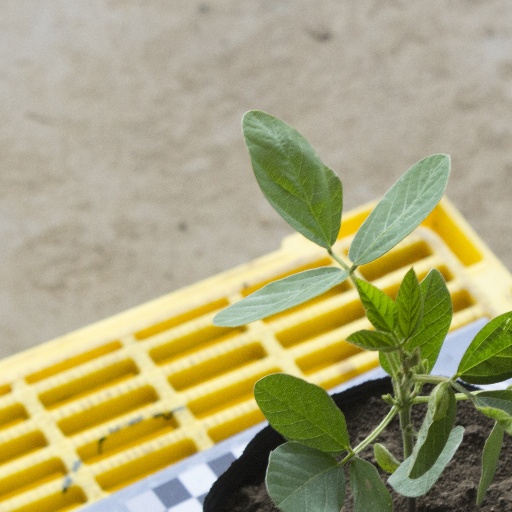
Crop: soybean